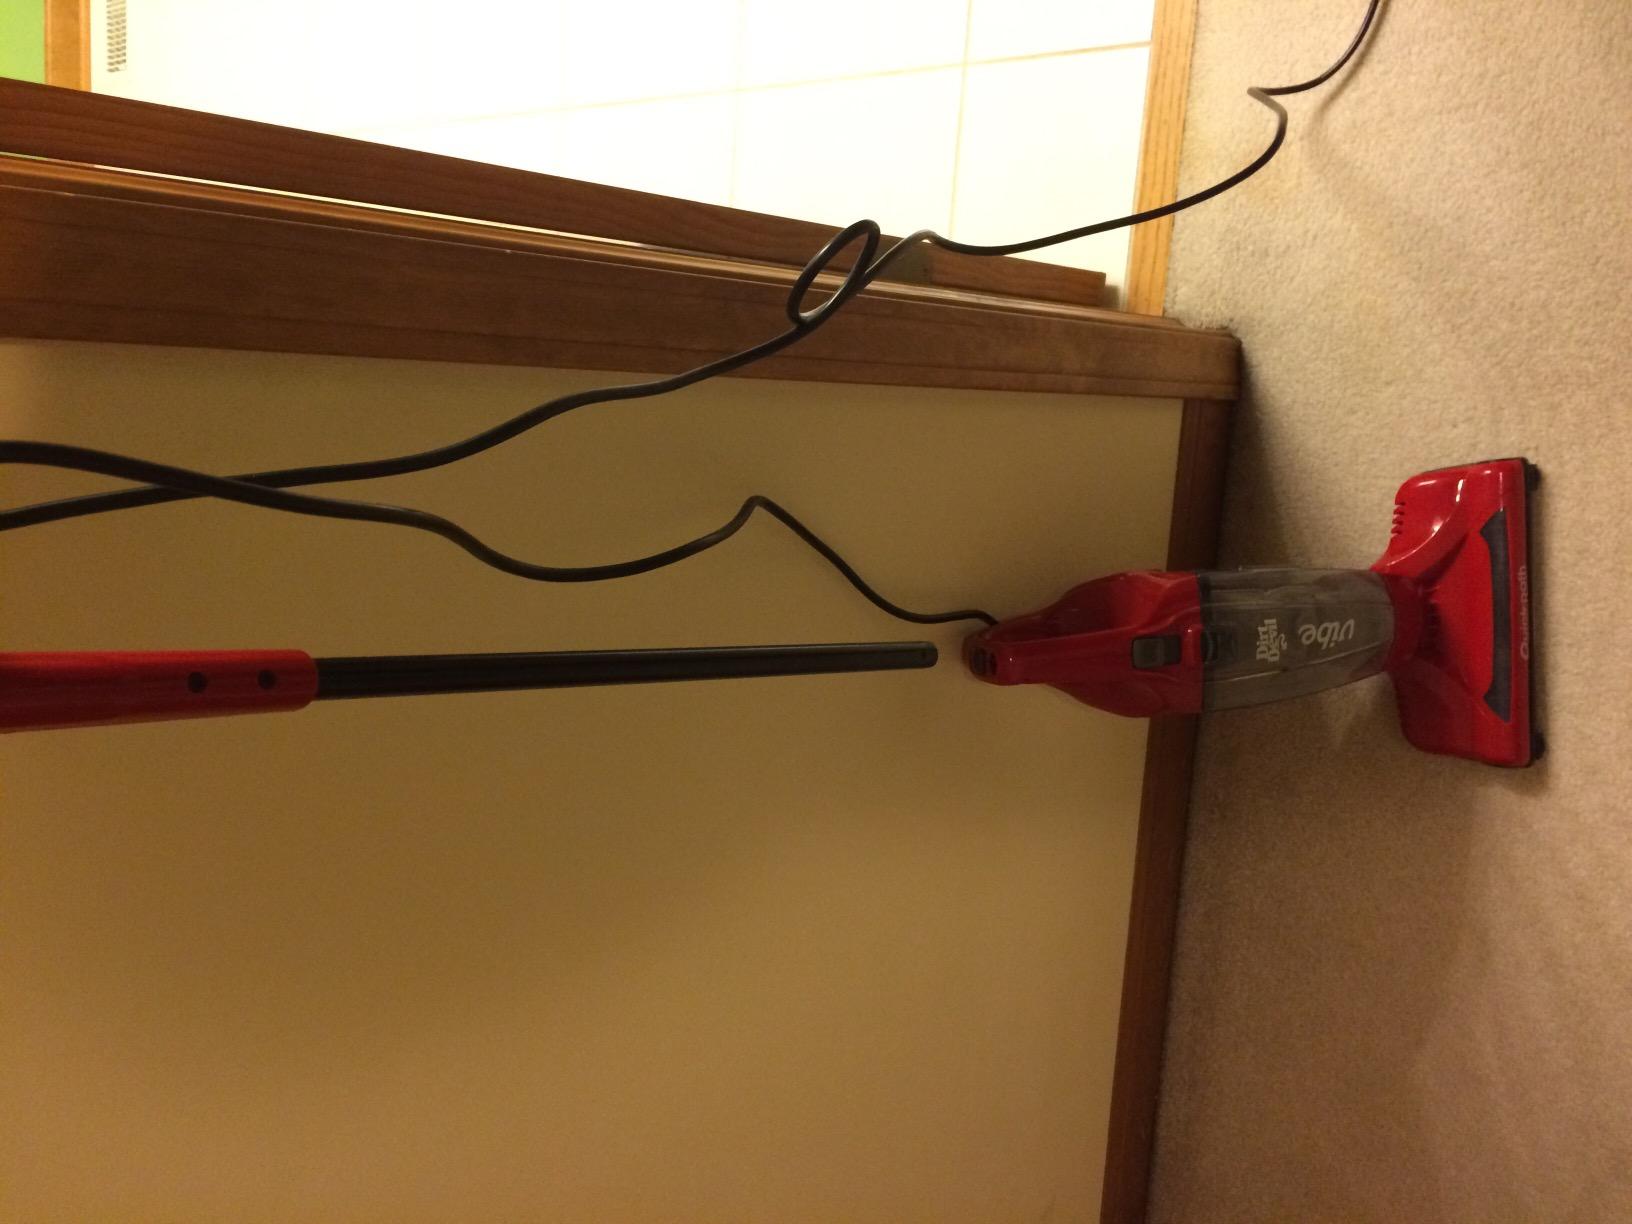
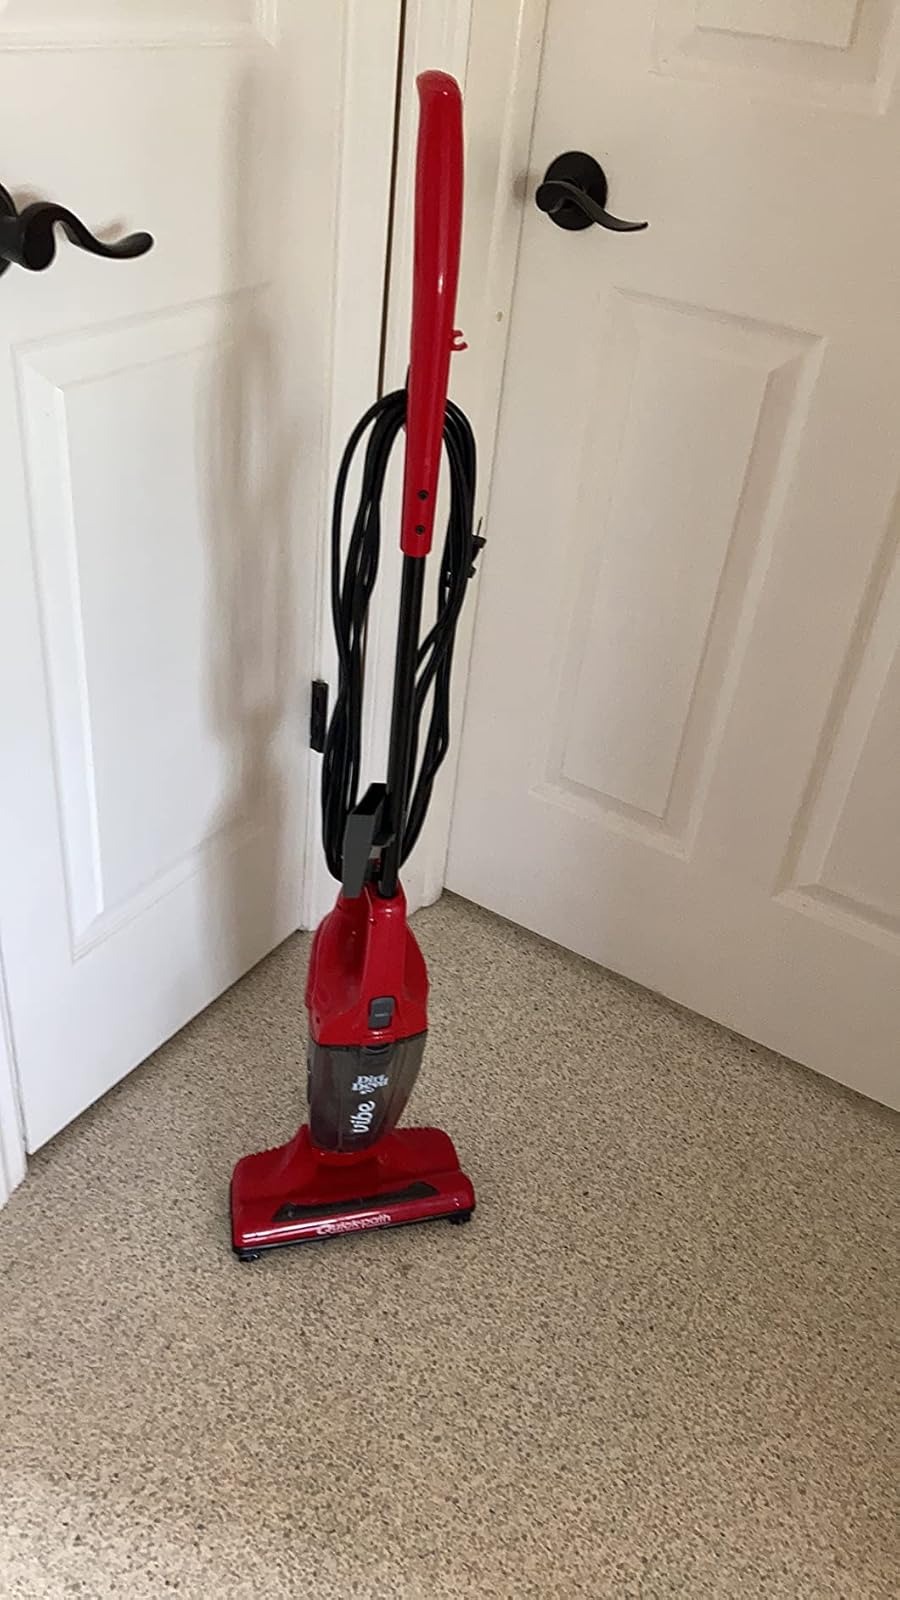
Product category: items_vacuum
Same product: yes